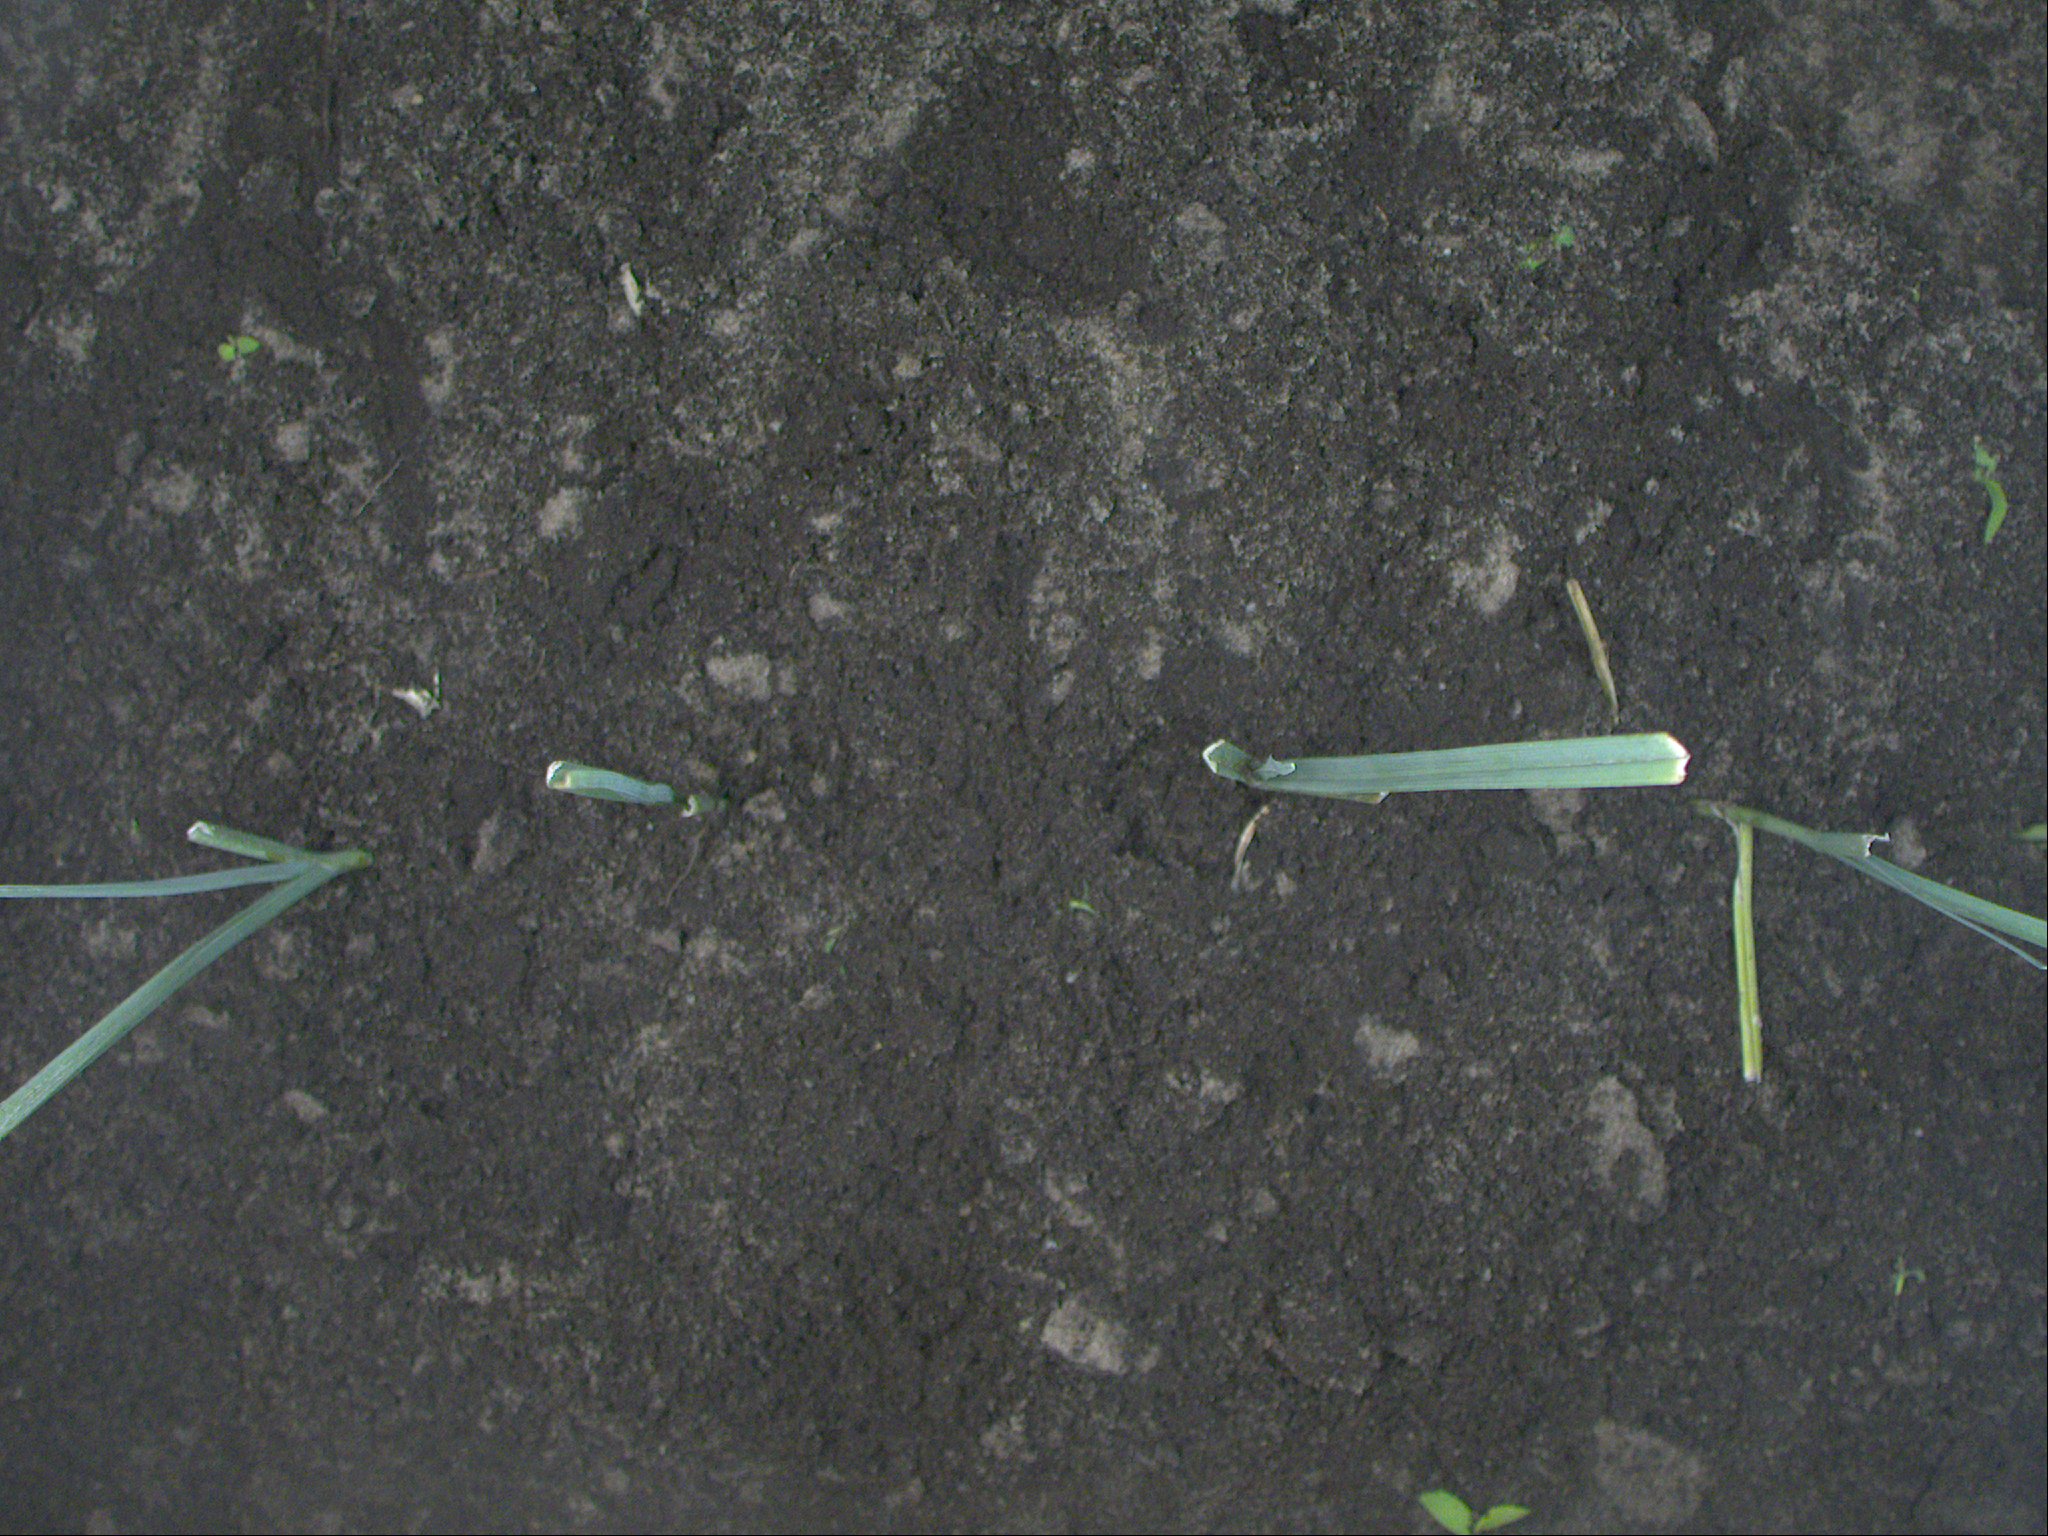
Crop: leek
Objects: leek, leek, leek, leek, stem_leek, stem_leek, stem_leek, stem_leek